Kellys Plains, New South Wales

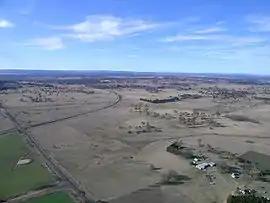
Kellys Plains

Kellys Plains is a small rural locality situated about 8 kilometres west south west of Armidale, New South Wales. The settlement is at an altitude of about 1,044 metres on the Northern Tablelands in the New England region of New South Wales, Australia.